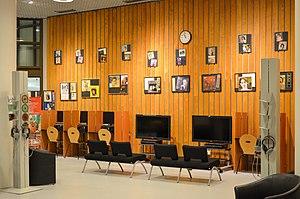
Salle Ecoute et Découverte du service des Archives Sonores de la MMP (travaux en 2009-2010)
La médiathèque musicale de Paris est une bibliothèque publique spécialisée dans la musique sous toutes ses formes et sur tout support. Faisant partie du réseau des bibliothèques de la ville de Paris, elle a été créée en 1986 en même temps que la nouvelle partie du Forum des Halles.